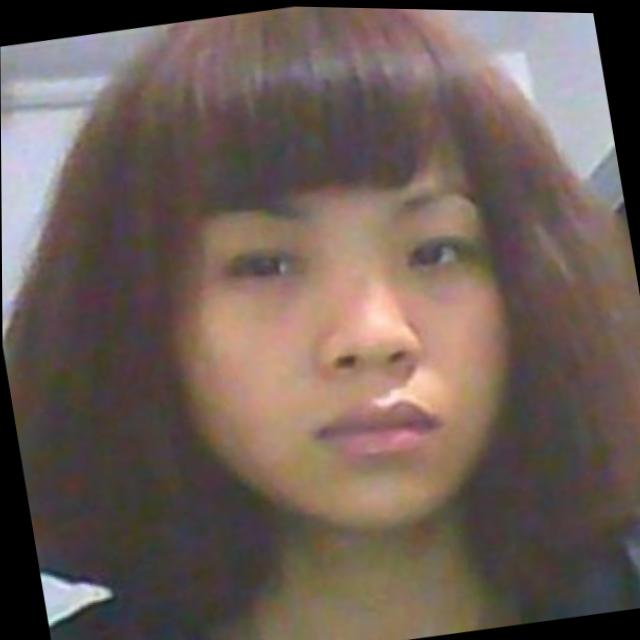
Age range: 21-44